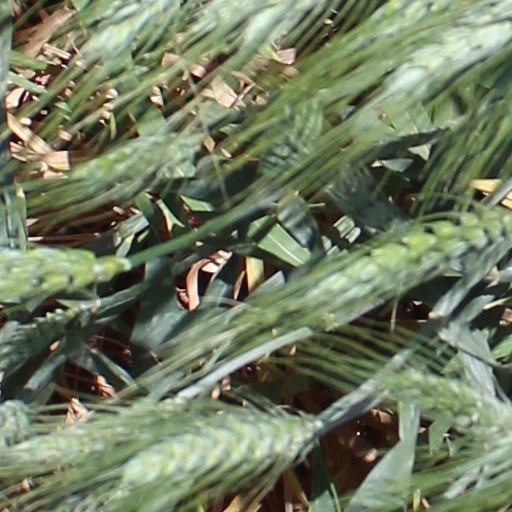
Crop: wheat